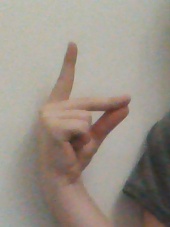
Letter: ta